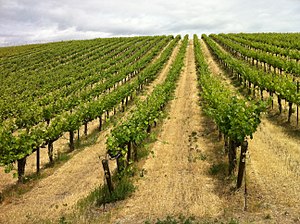
American Viticultural Area
Vindyrkning i Red Willow Vineyard i Washington i USA.
American Viticultural Area eller AVA, er et område i USA, hvor der dyrkes druer. Området skal georgrafisk kunne skelnes fra tilgrænsende områder. Grænserne for områderne defineres af den amerikanske regering, nærmere betegnet af Alcohol and Tobacco Tax and Trade Bureau, et kontor under Department of Treasury, USA's finansministerium. Områdets grænser fastlægges ofte på begæring fra vinavlere og –producenter i området.